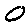
Label: 0